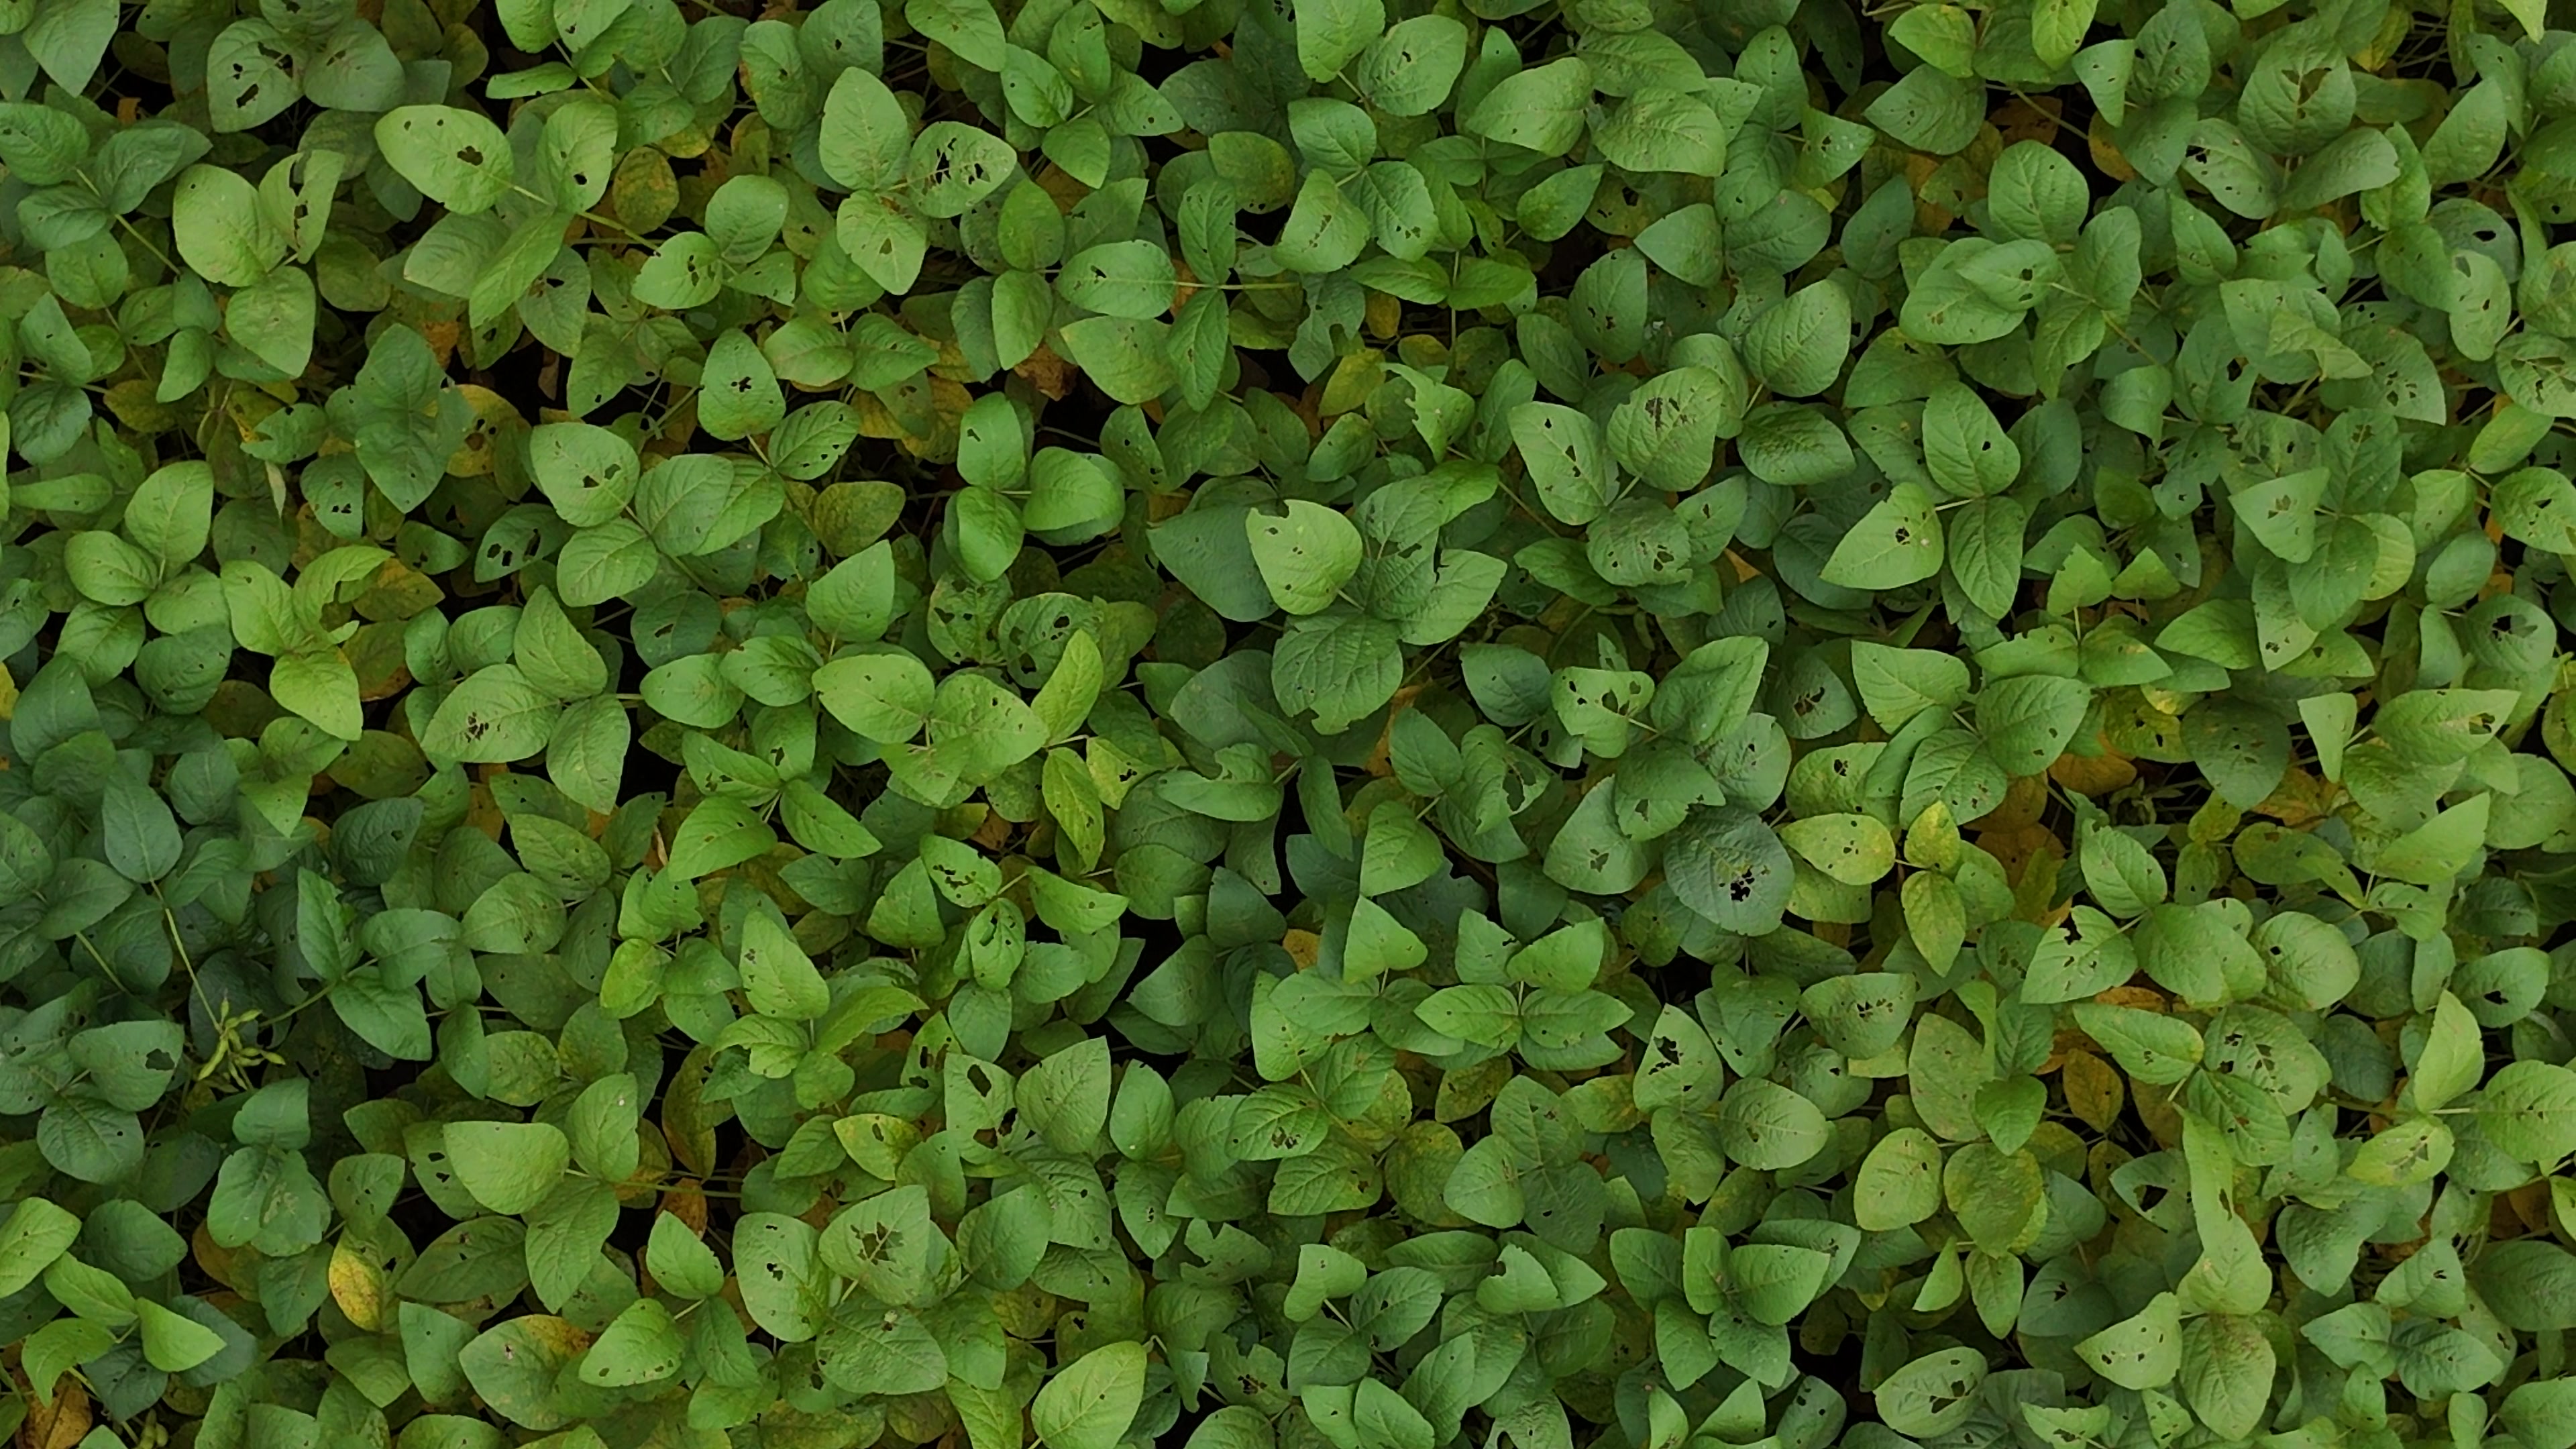
Label: Mosaic